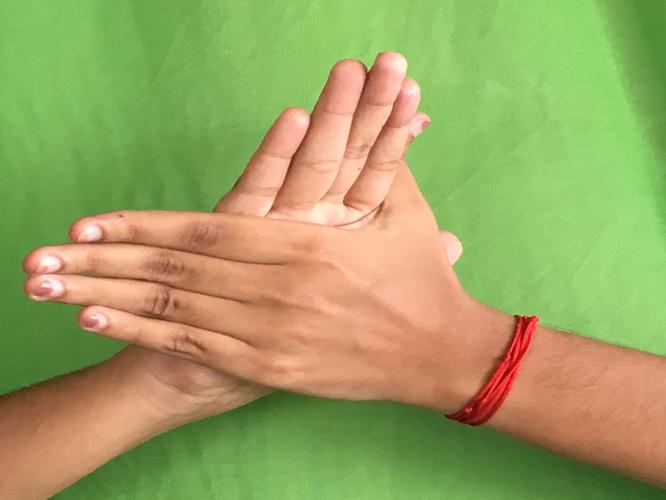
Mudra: Chakra
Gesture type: double_hand